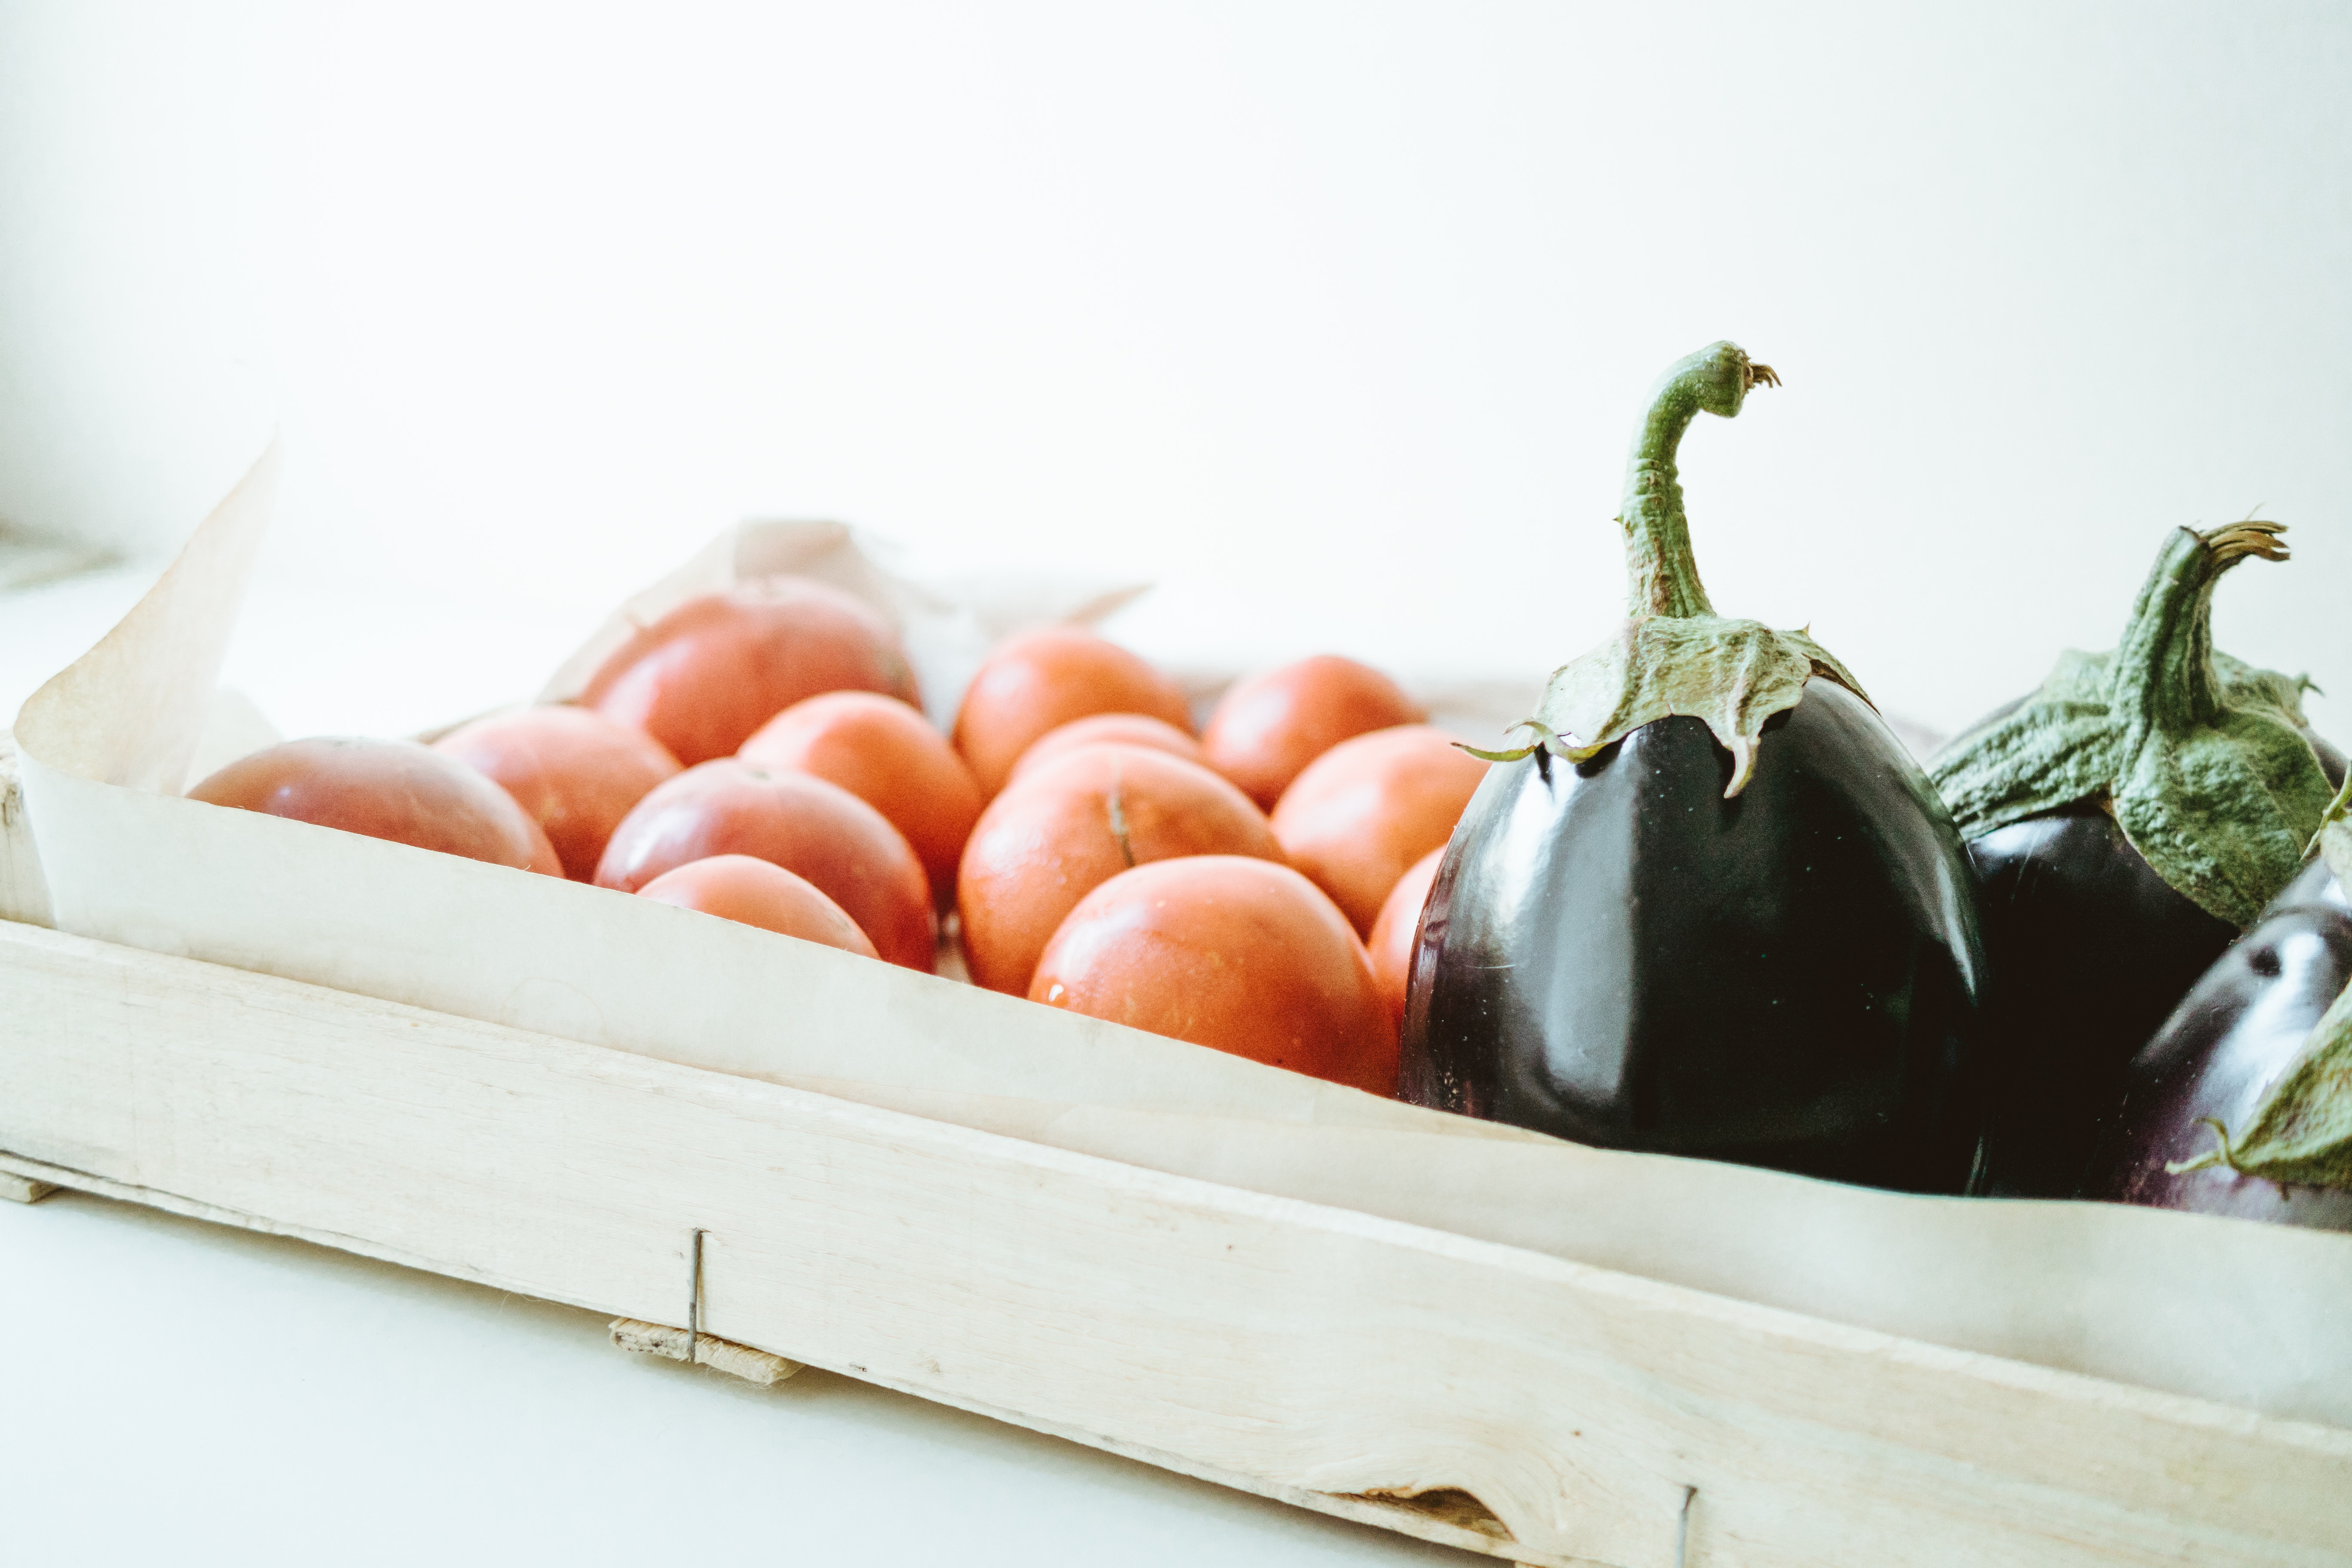
vegetable, still life photography, local food, still life, natural foods, food, pumpkin, plant, vegetarian food, gourd, produce, vegan nutrition, fruit, tomato, calabaza, acorn squash